Timsbury, Somerset

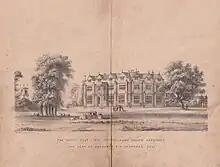
North East View of Timsbury House, Somerset, c.1859

Pitfour House in the High street was built in the mid 17th century. The terrace of houses at Crook Barton dates back to around 1700.